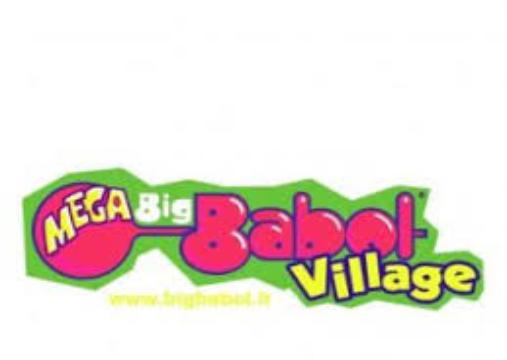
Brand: BigBabol
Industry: Food